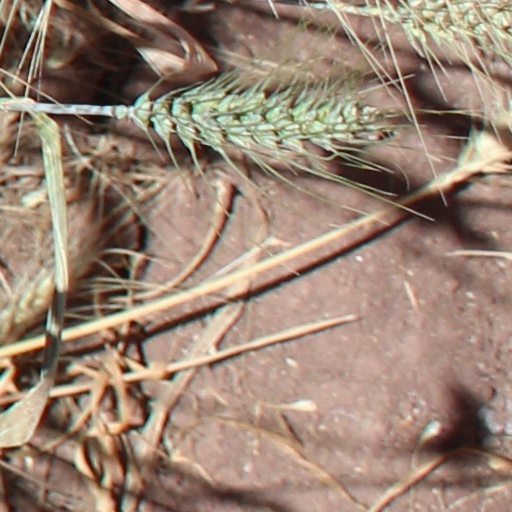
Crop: wheat